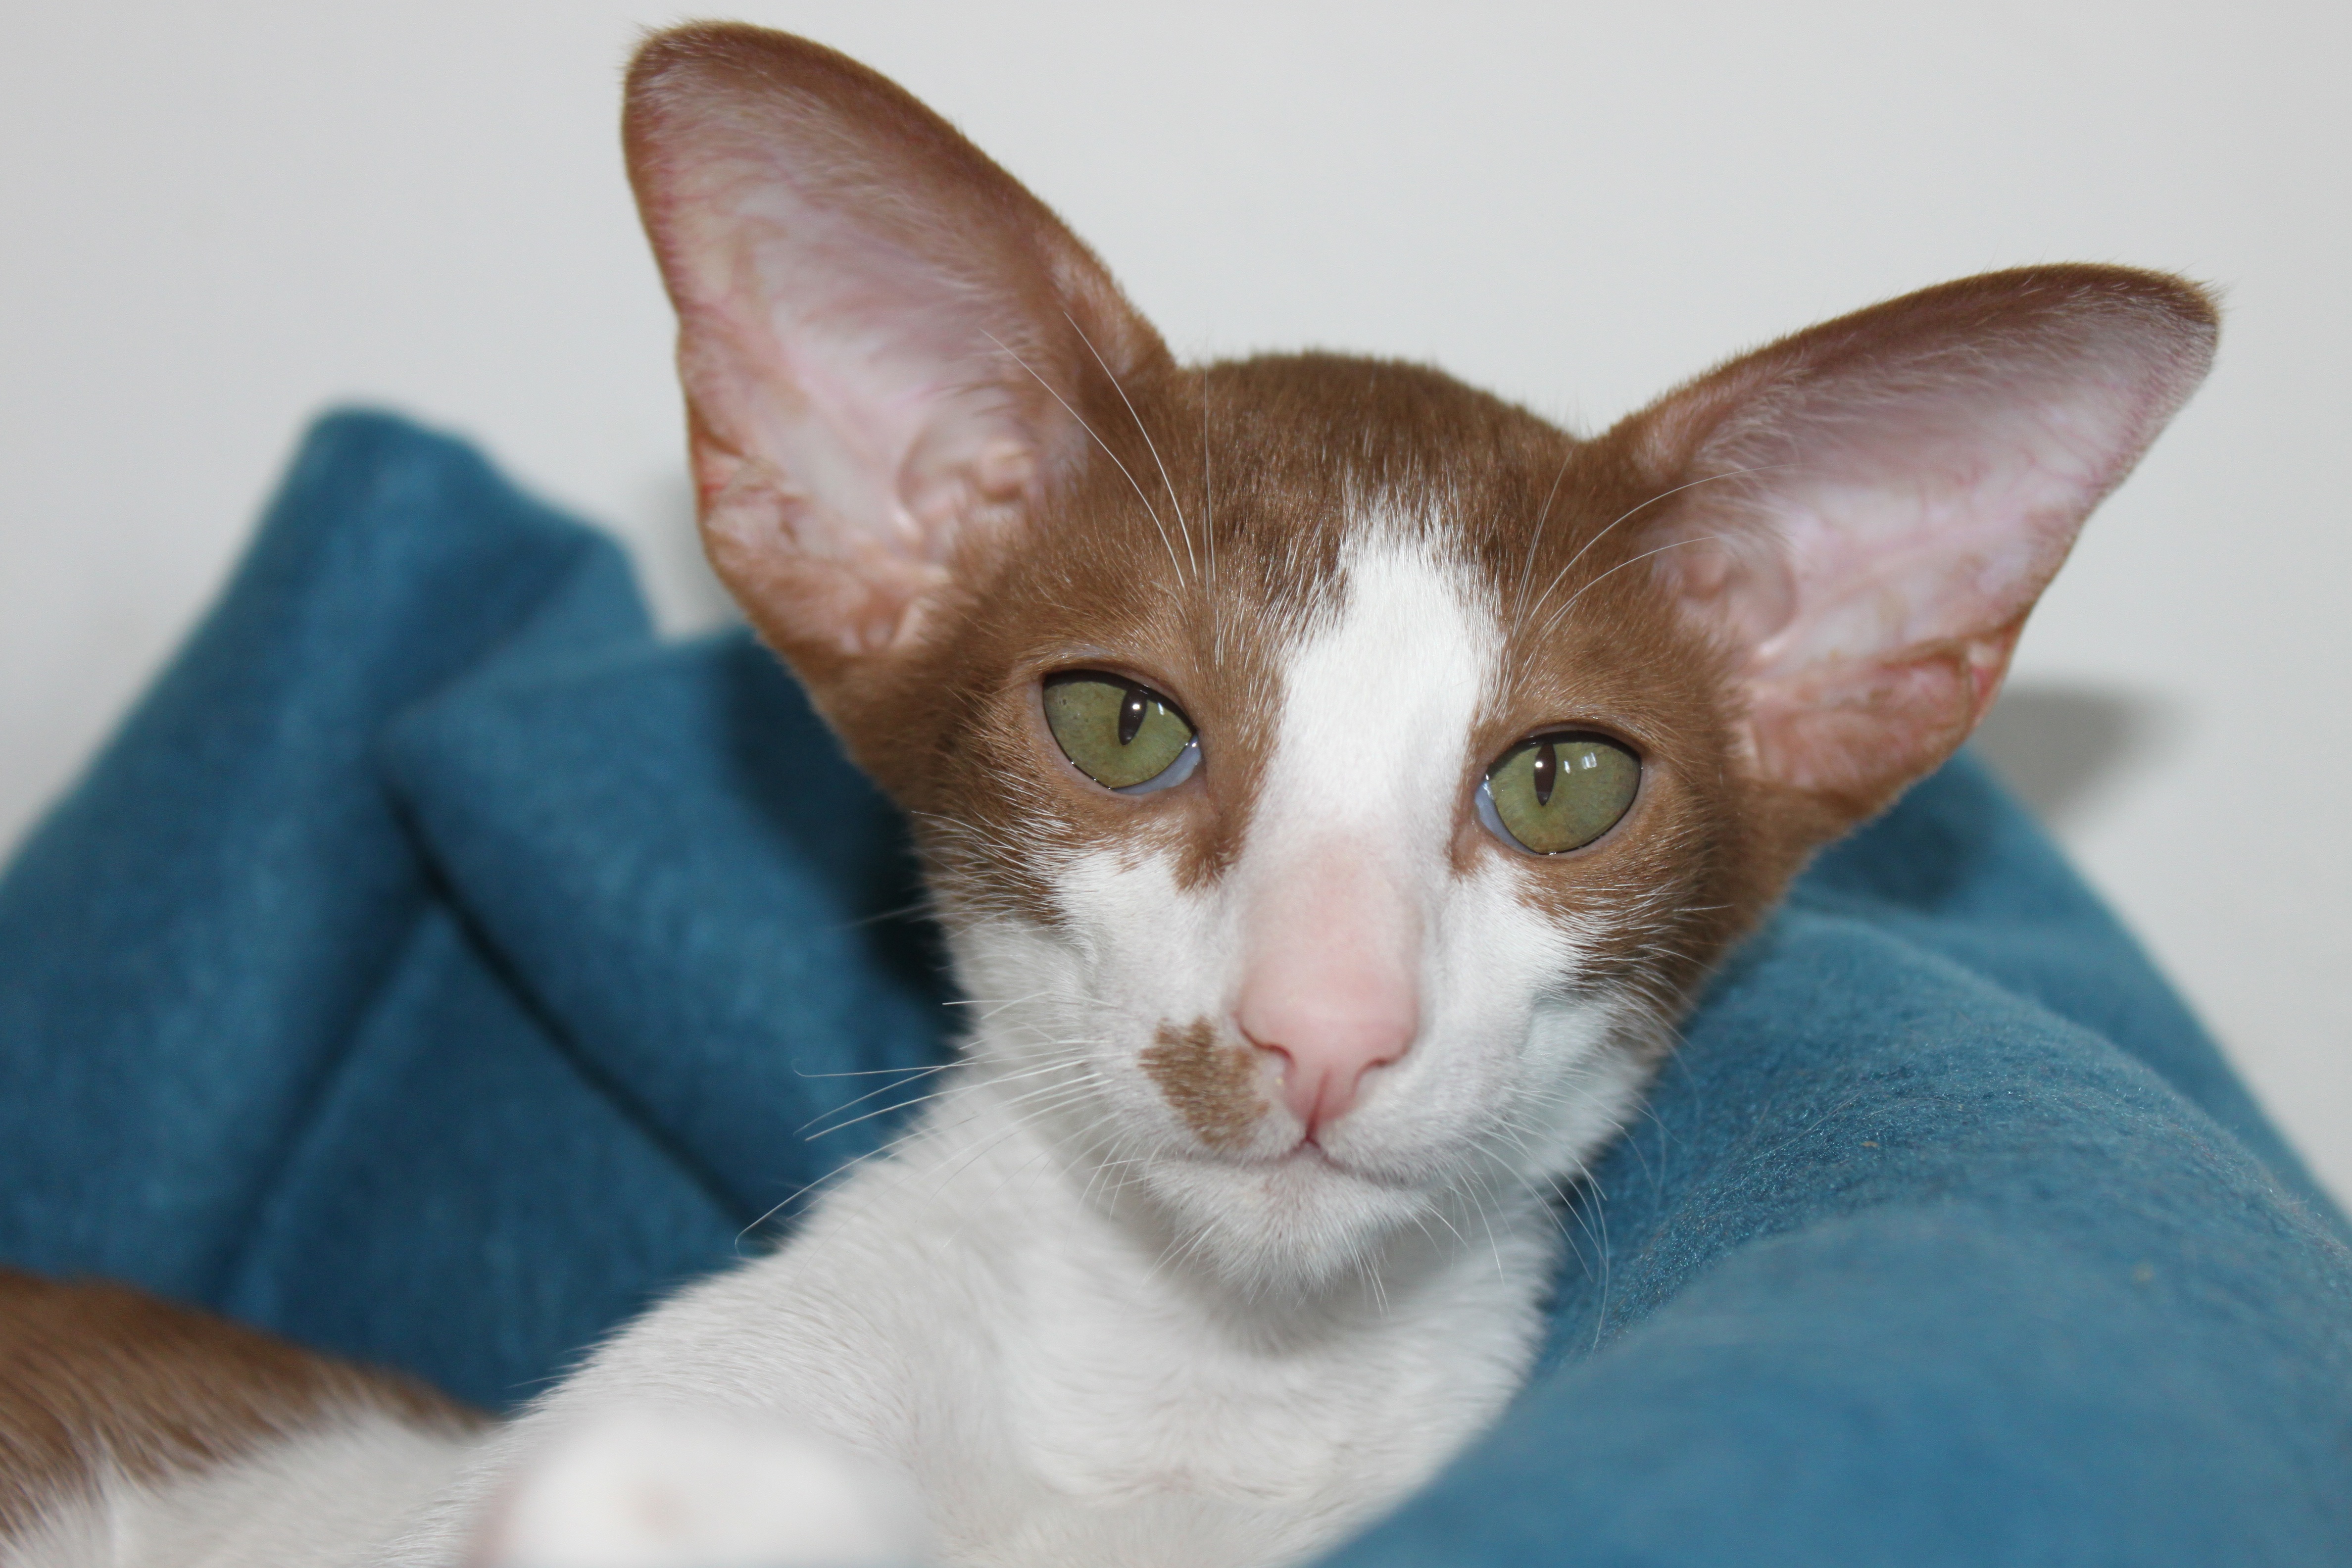
hair, white, animal, cute, pet, fur, portrait, fluffy, kitten, cat, brown, mammal, blue, baby, playful, close up, thoroughbred, whiskers, paw, eye, vertebrate, javanese, curious, donskoy, charming, carnivores, cat baby, balinese, burmilla, small to medium sized cats, cat like mammal, carnivoran, domestic short haired cat, tonkinese, khao manee, peterbald, devon rex, oriental shorthair